History of Virginia

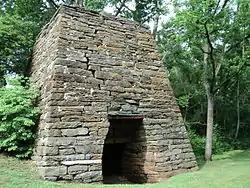
Remains of the Washington Iron Furnace in Franklin County, which operated from about 1770 to 1850.

The Church of England was legally established in the colony in 1619, and the Bishop of London sent in 22 Anglican clergyman by 1624. In practice, establishment meant that local taxes were funneled through the local parish to handle the needs of local government, such as roads and poor relief, in addition to the salary of the minister. There never was a bishop in colonial Virginia, and in practice the local vestry, consisting of gentry laymen controlled the parish. By the 1740s, the Anglicans had about 70 parish priests around the colony.